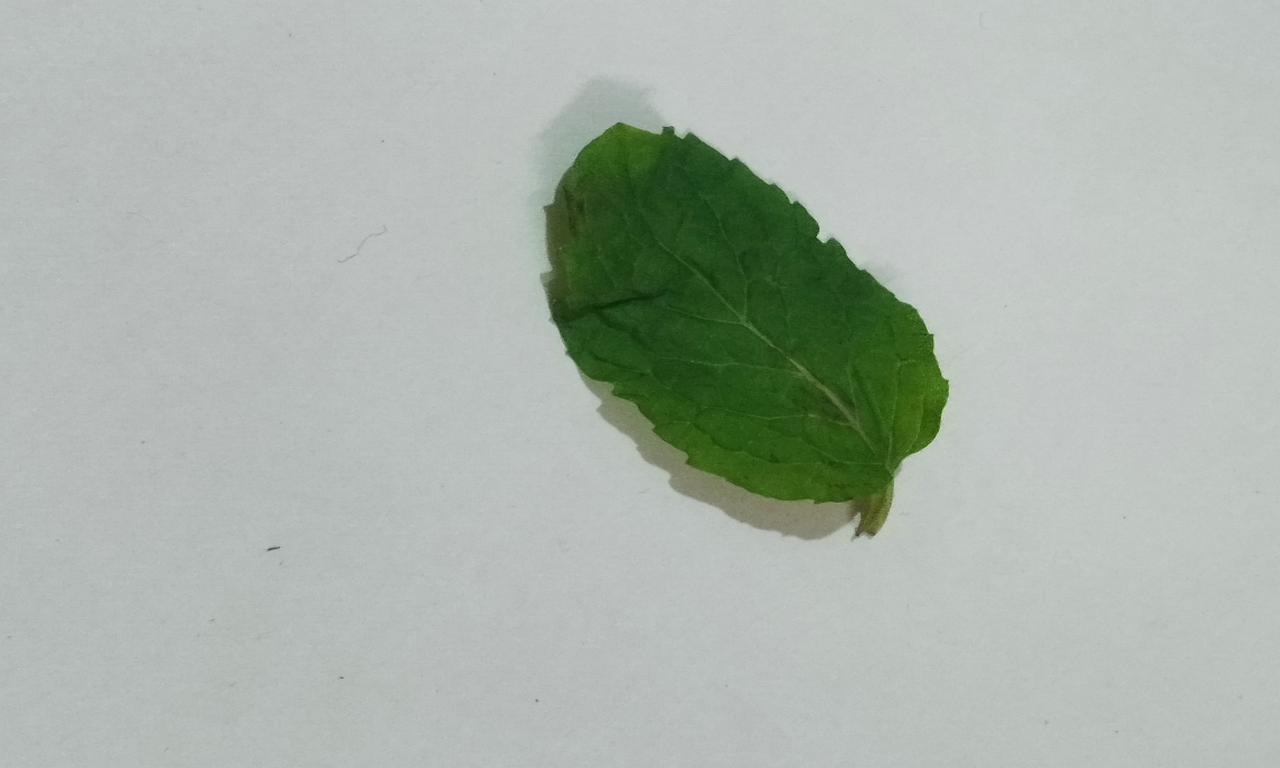
Label: Fresh